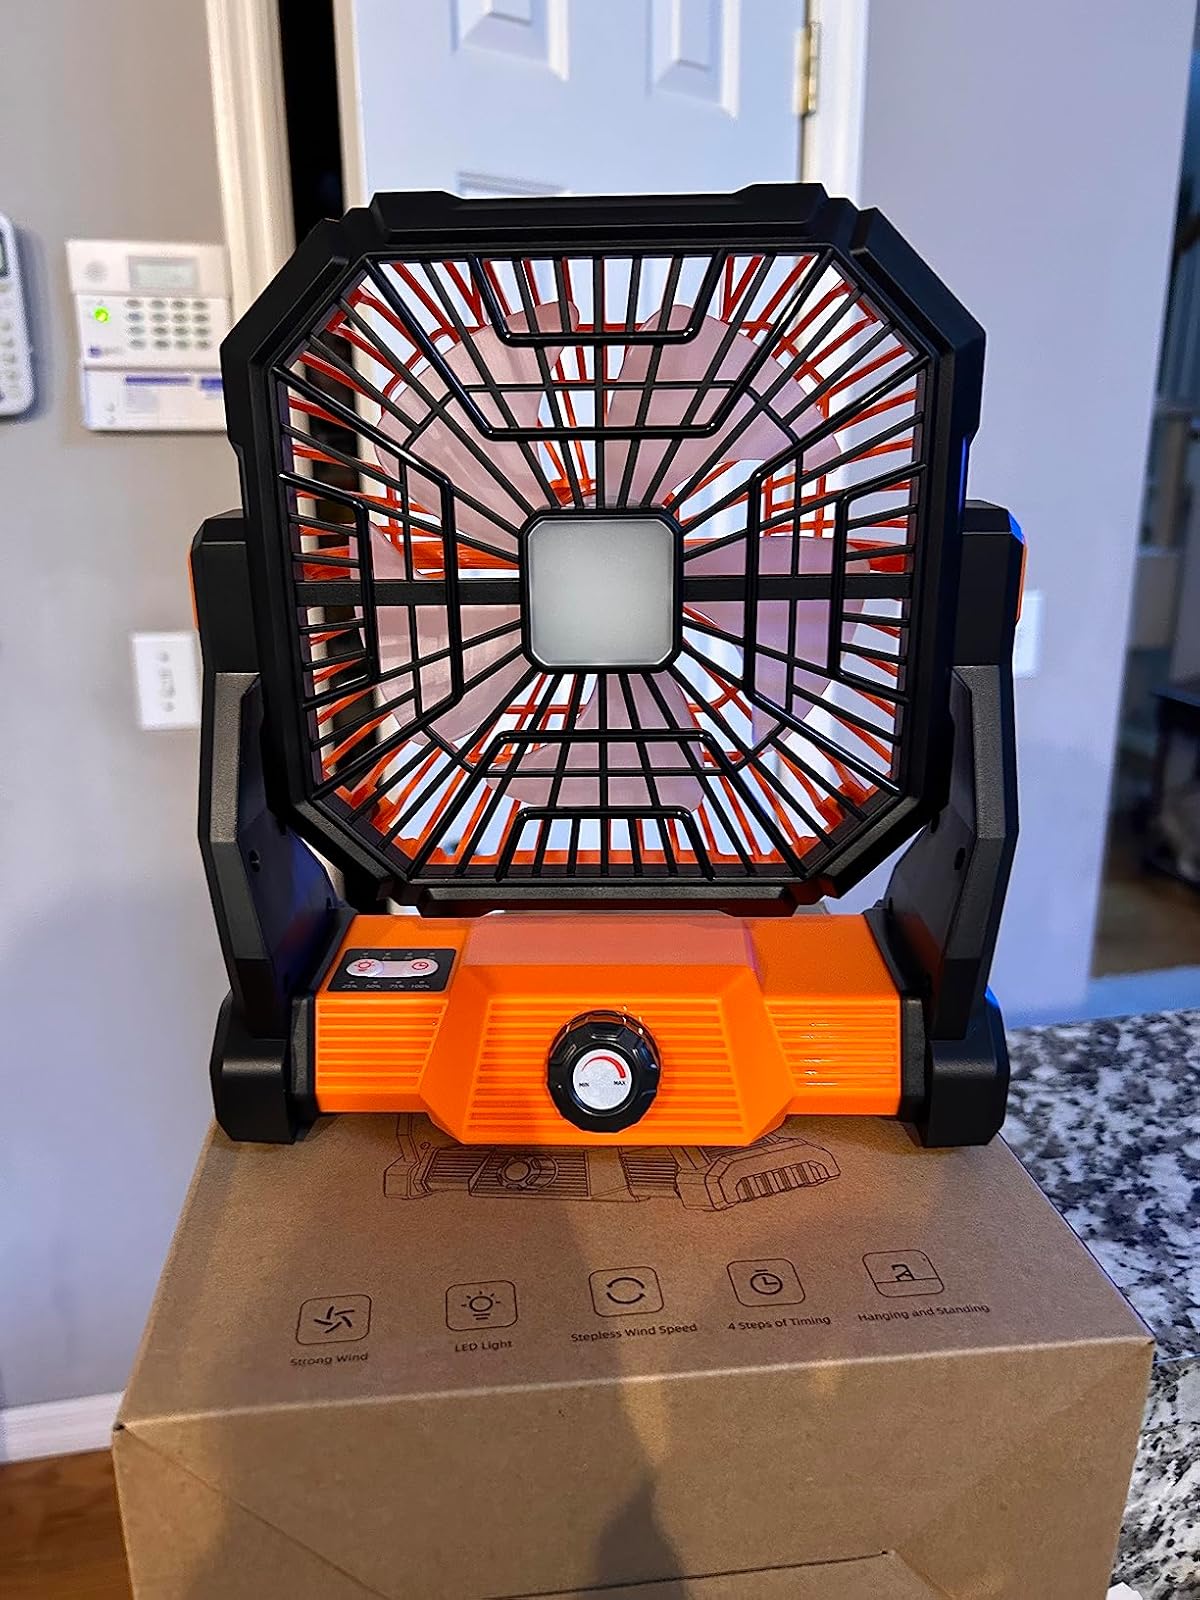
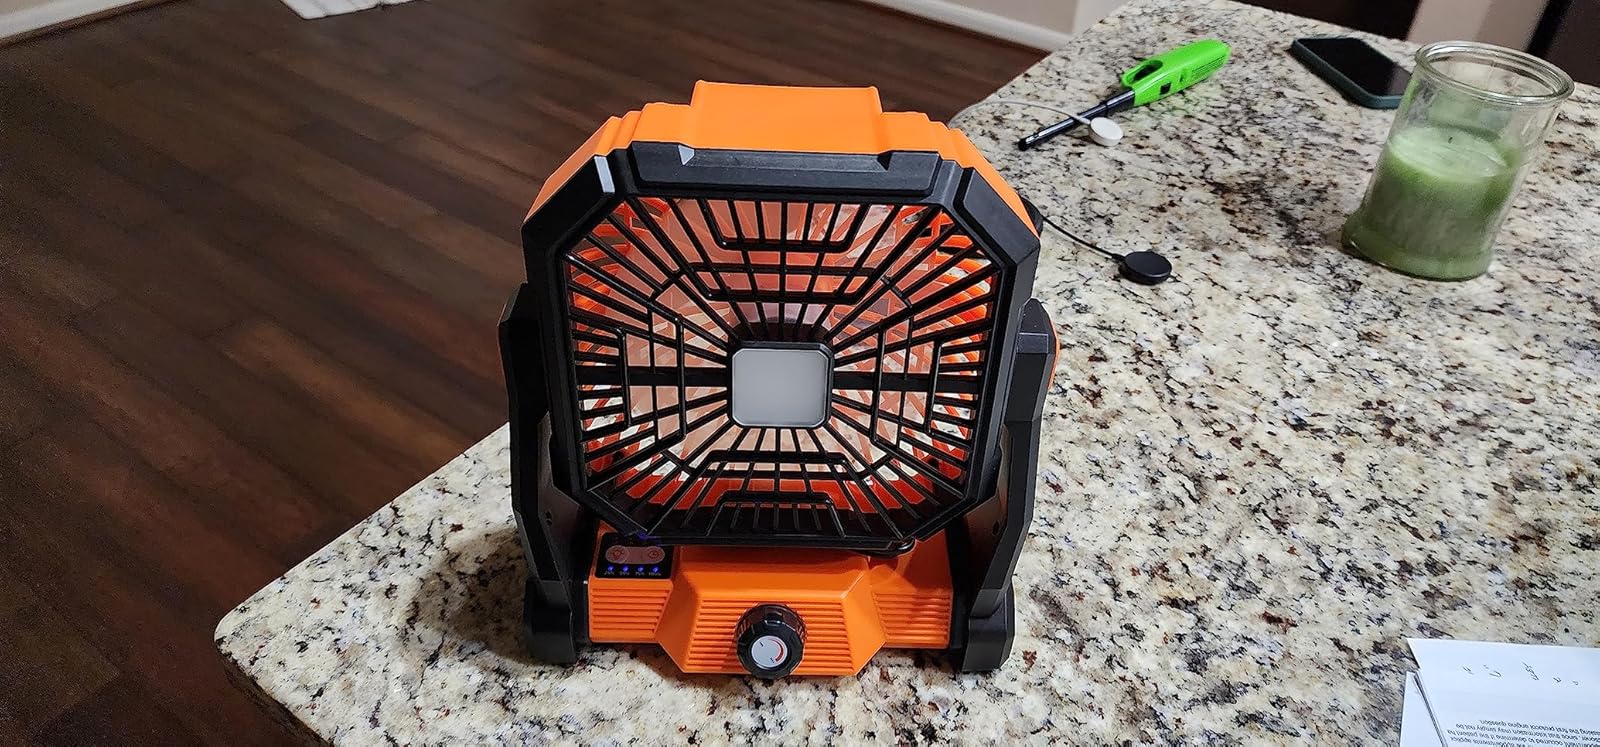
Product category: lantern
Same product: yes